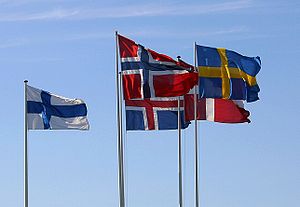
Norden / Historie
De nordiske landes flag
Betegnelsen Norden angiver de fem nordiske riger. Betegnelsen menes at hidrøre fra tysk og henviser til beliggenheden i forhold til Tyskland.